Boyhood (2014 film)

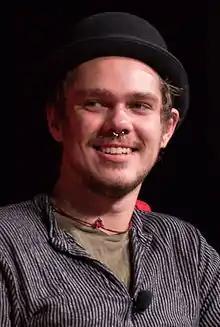

"Boyhood" began filming without a completed script. Linklater had prepared each character's basic plot points, and the ending—including the final shot—but otherwise wrote the script for the next year's filming after rewatching the previous year's footage, incorporating the changes he saw in each actor. All major actors participated in the writing process, contributing their life experiences; for example, Hawke's character is based on his and Linklater's fathers—both Texan insurance agents who divorced and remarried—and Arquette's character is based on her mother, who resumed her education later in life and became a psychotherapist.